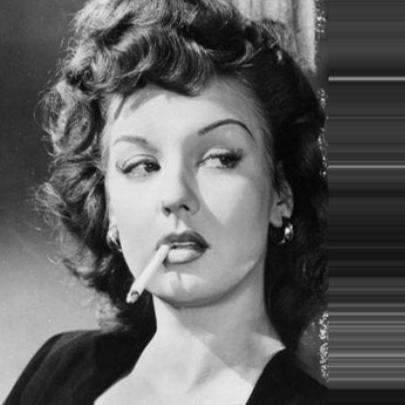
Age: 23